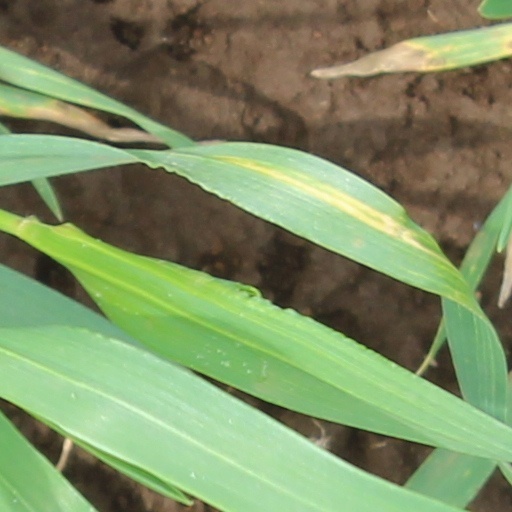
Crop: wheat